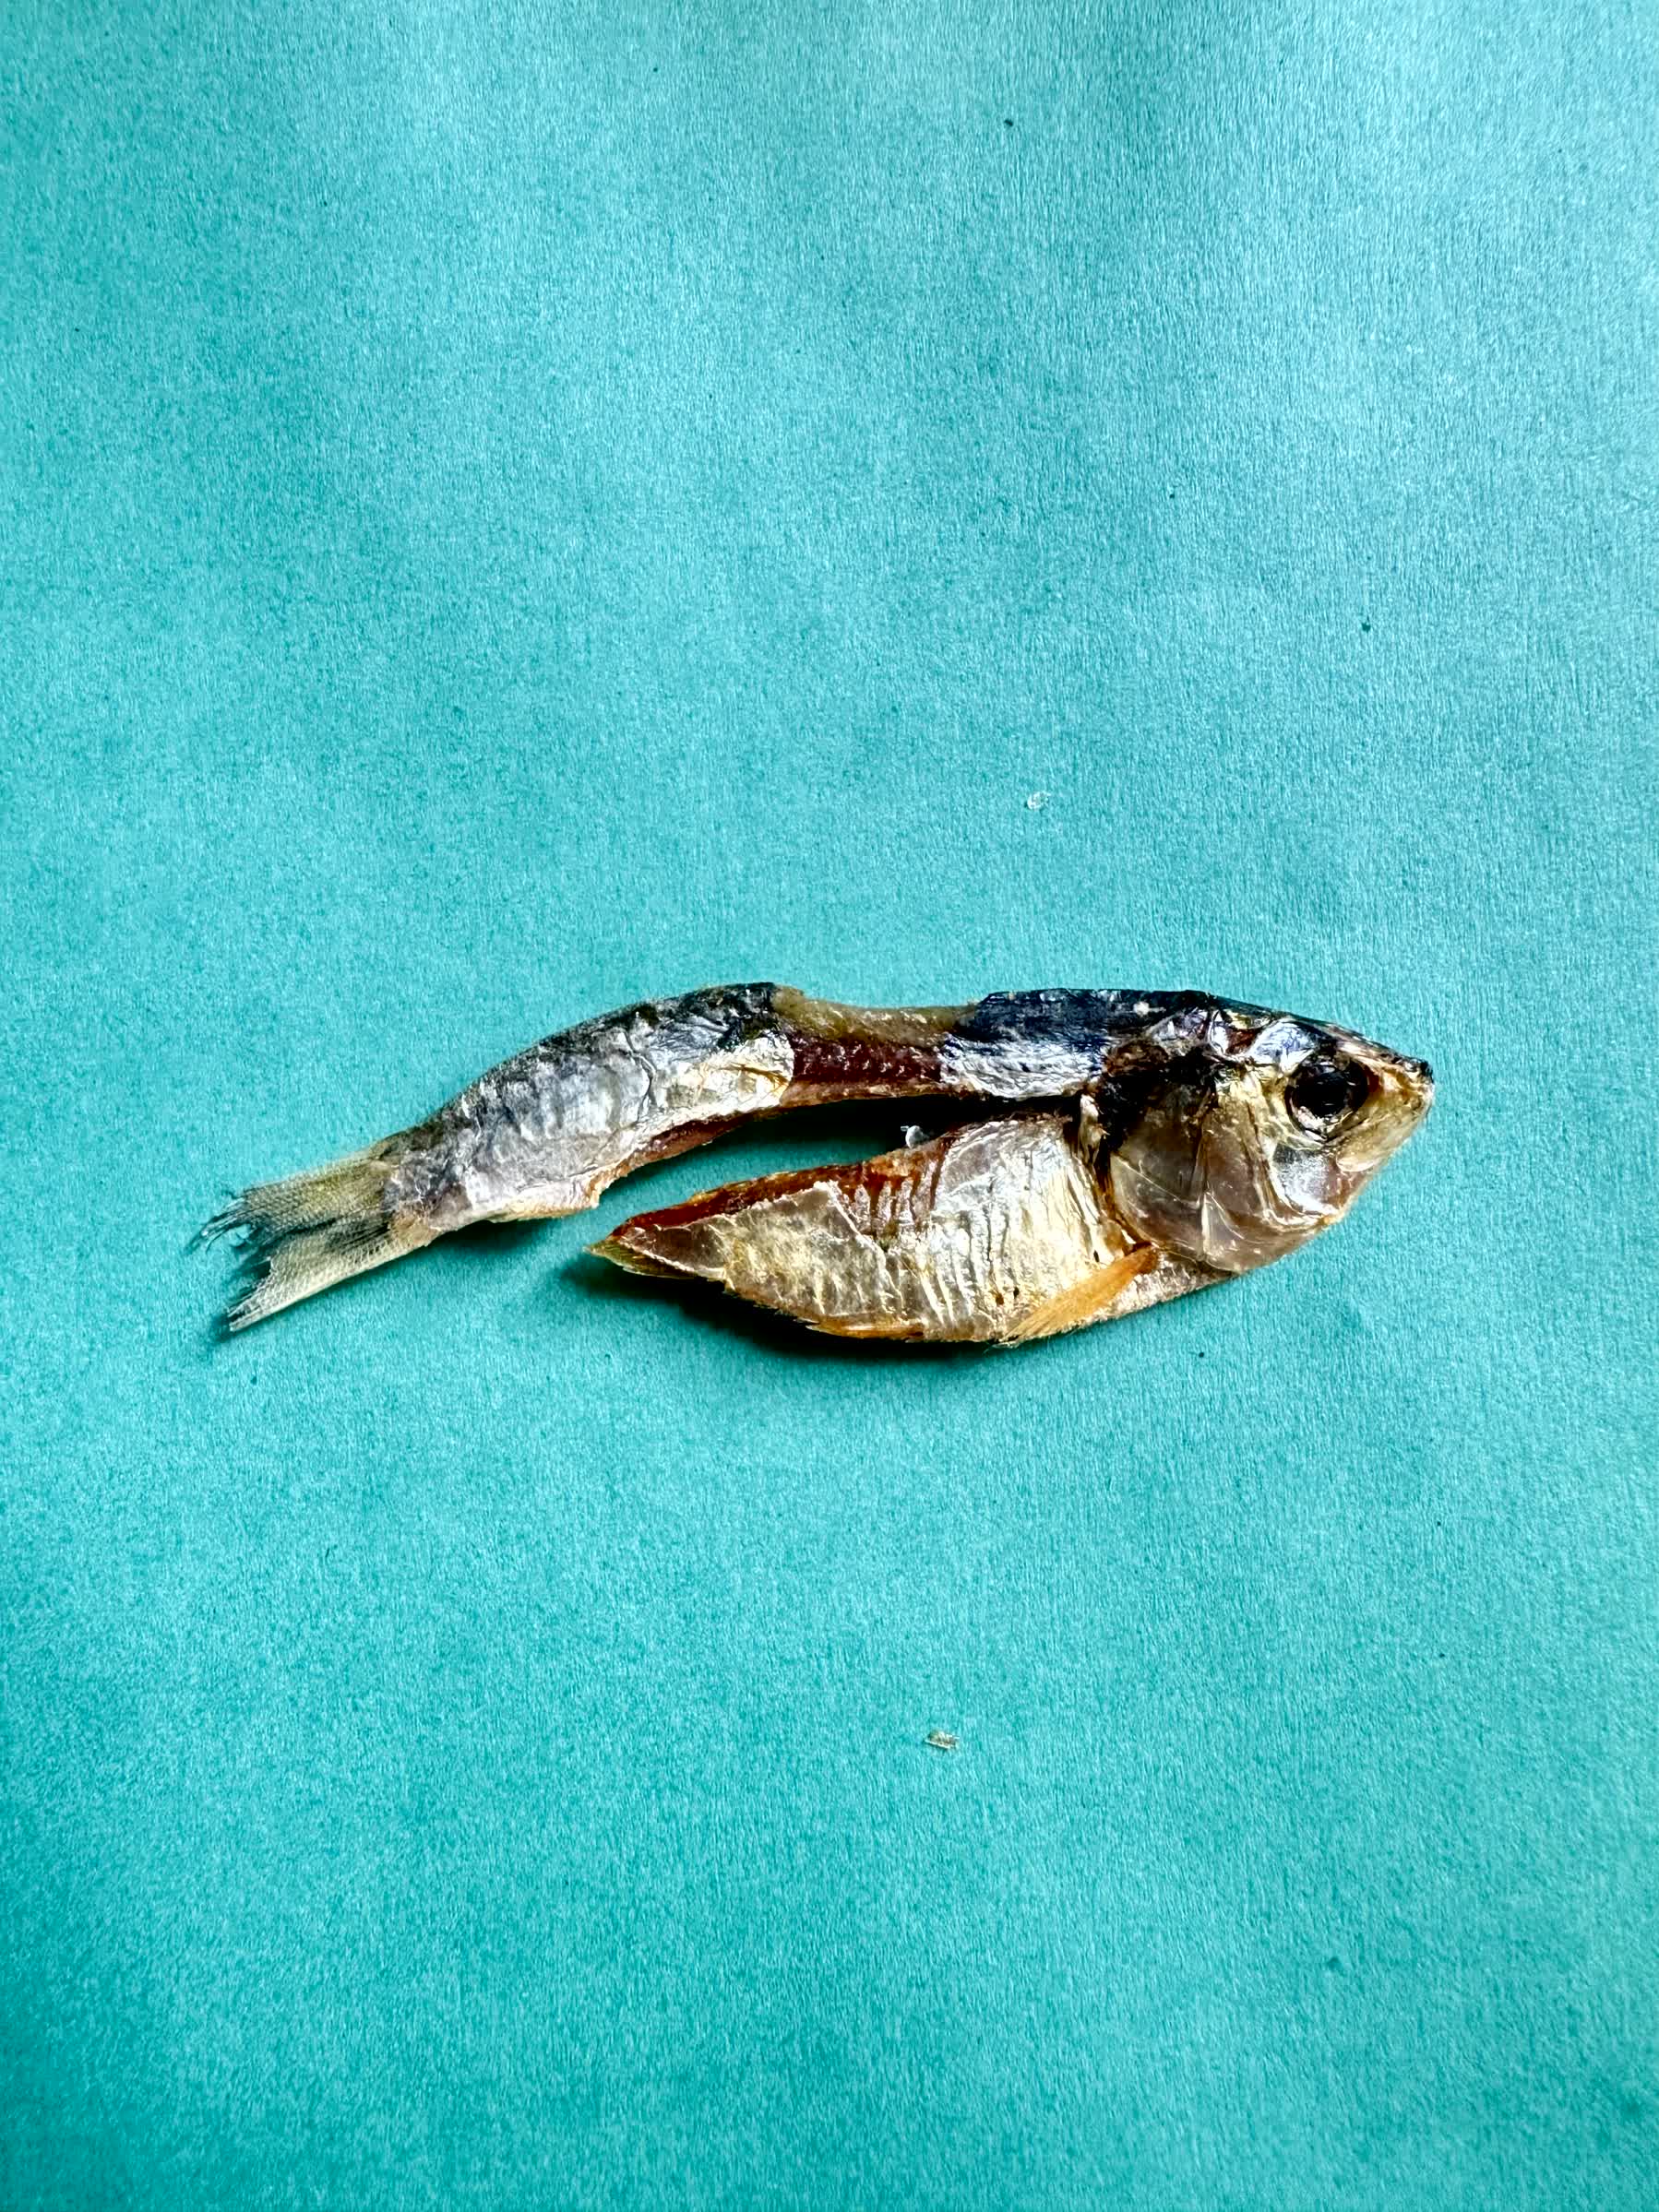
Species: Chapila